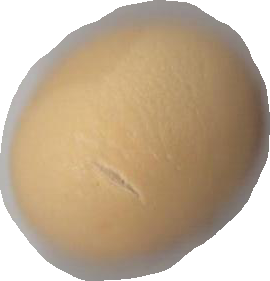
Variety: Grobogan